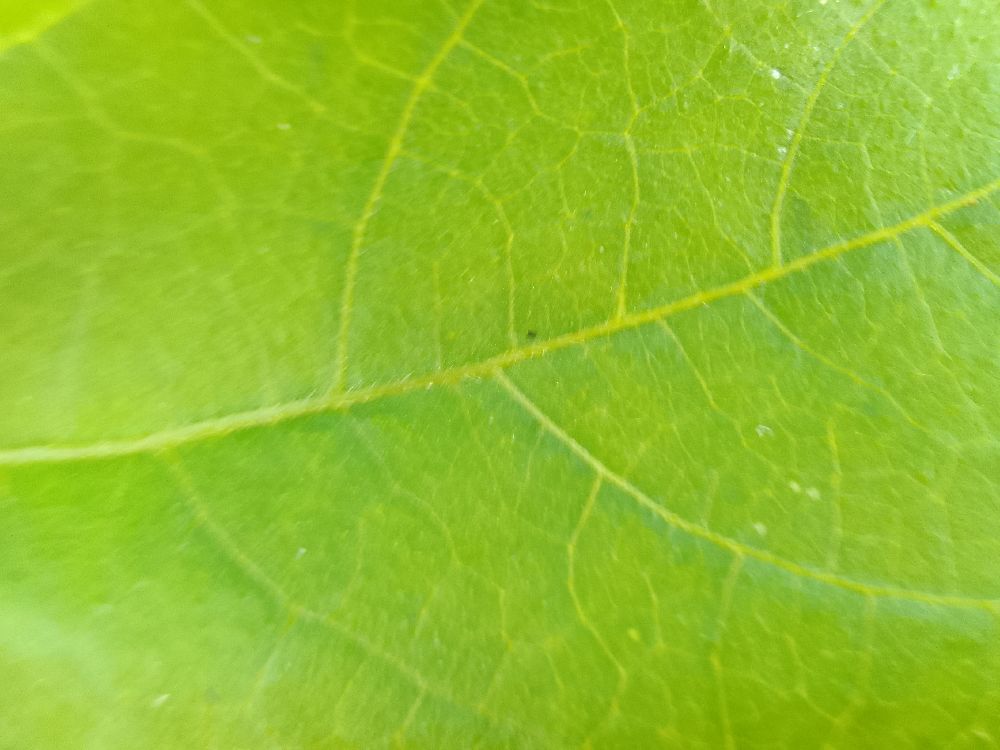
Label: healthy